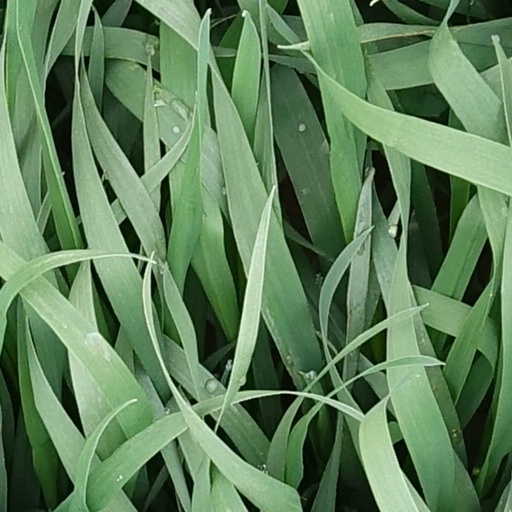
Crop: wheat